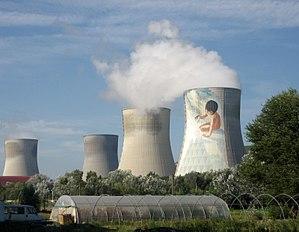
Centrale nucléaire de Cruas (département de l'Ardèche, France)
La centrale nucléaire de Cruas-Meysse est une centrale nucléaire inaugurée en 1984-1985 sur les communes de Cruas et de Meysse en Ardèche au bord du Rhône entre Valence et Montélimar. La centrale est située à 35 km au nord du site nucléaire du Tricastin.
Depuis les années 1920, plus d'une soixantaine de films, courts métrages et séries télévisées ont été tournés dans le département de l'Ardèche, que ce soit dans ses villes ou dans ses zones rurales. Parmi les plus grands succès commerciaux et critiques tournés au moins en partie en Ardèche on retrouve Le Juge et l'Assassin de Bertrand Tavernier, L'Homme du train de Patrice Leconte, La Vache et le Prisonnier d'Henri Verneuil, Les Enfants du marais de Jean Becker ou encore Les Valseuses de Bertrand Blier. François Truffaut, Raymond Depardon, Éric Rohmer, Jean-Pierre Mocky, Benoît Jacquot, Robert Enrico, Bourvil ou encore Leonardo DiCaprio ont également tourné dans le département. La grotte Chauvet et ses peintures préhistoriques exceptionnelles ont aussi fait l'objet de plusieurs documentaires comme La Grotte des rêves perdus de Werner Herzog.